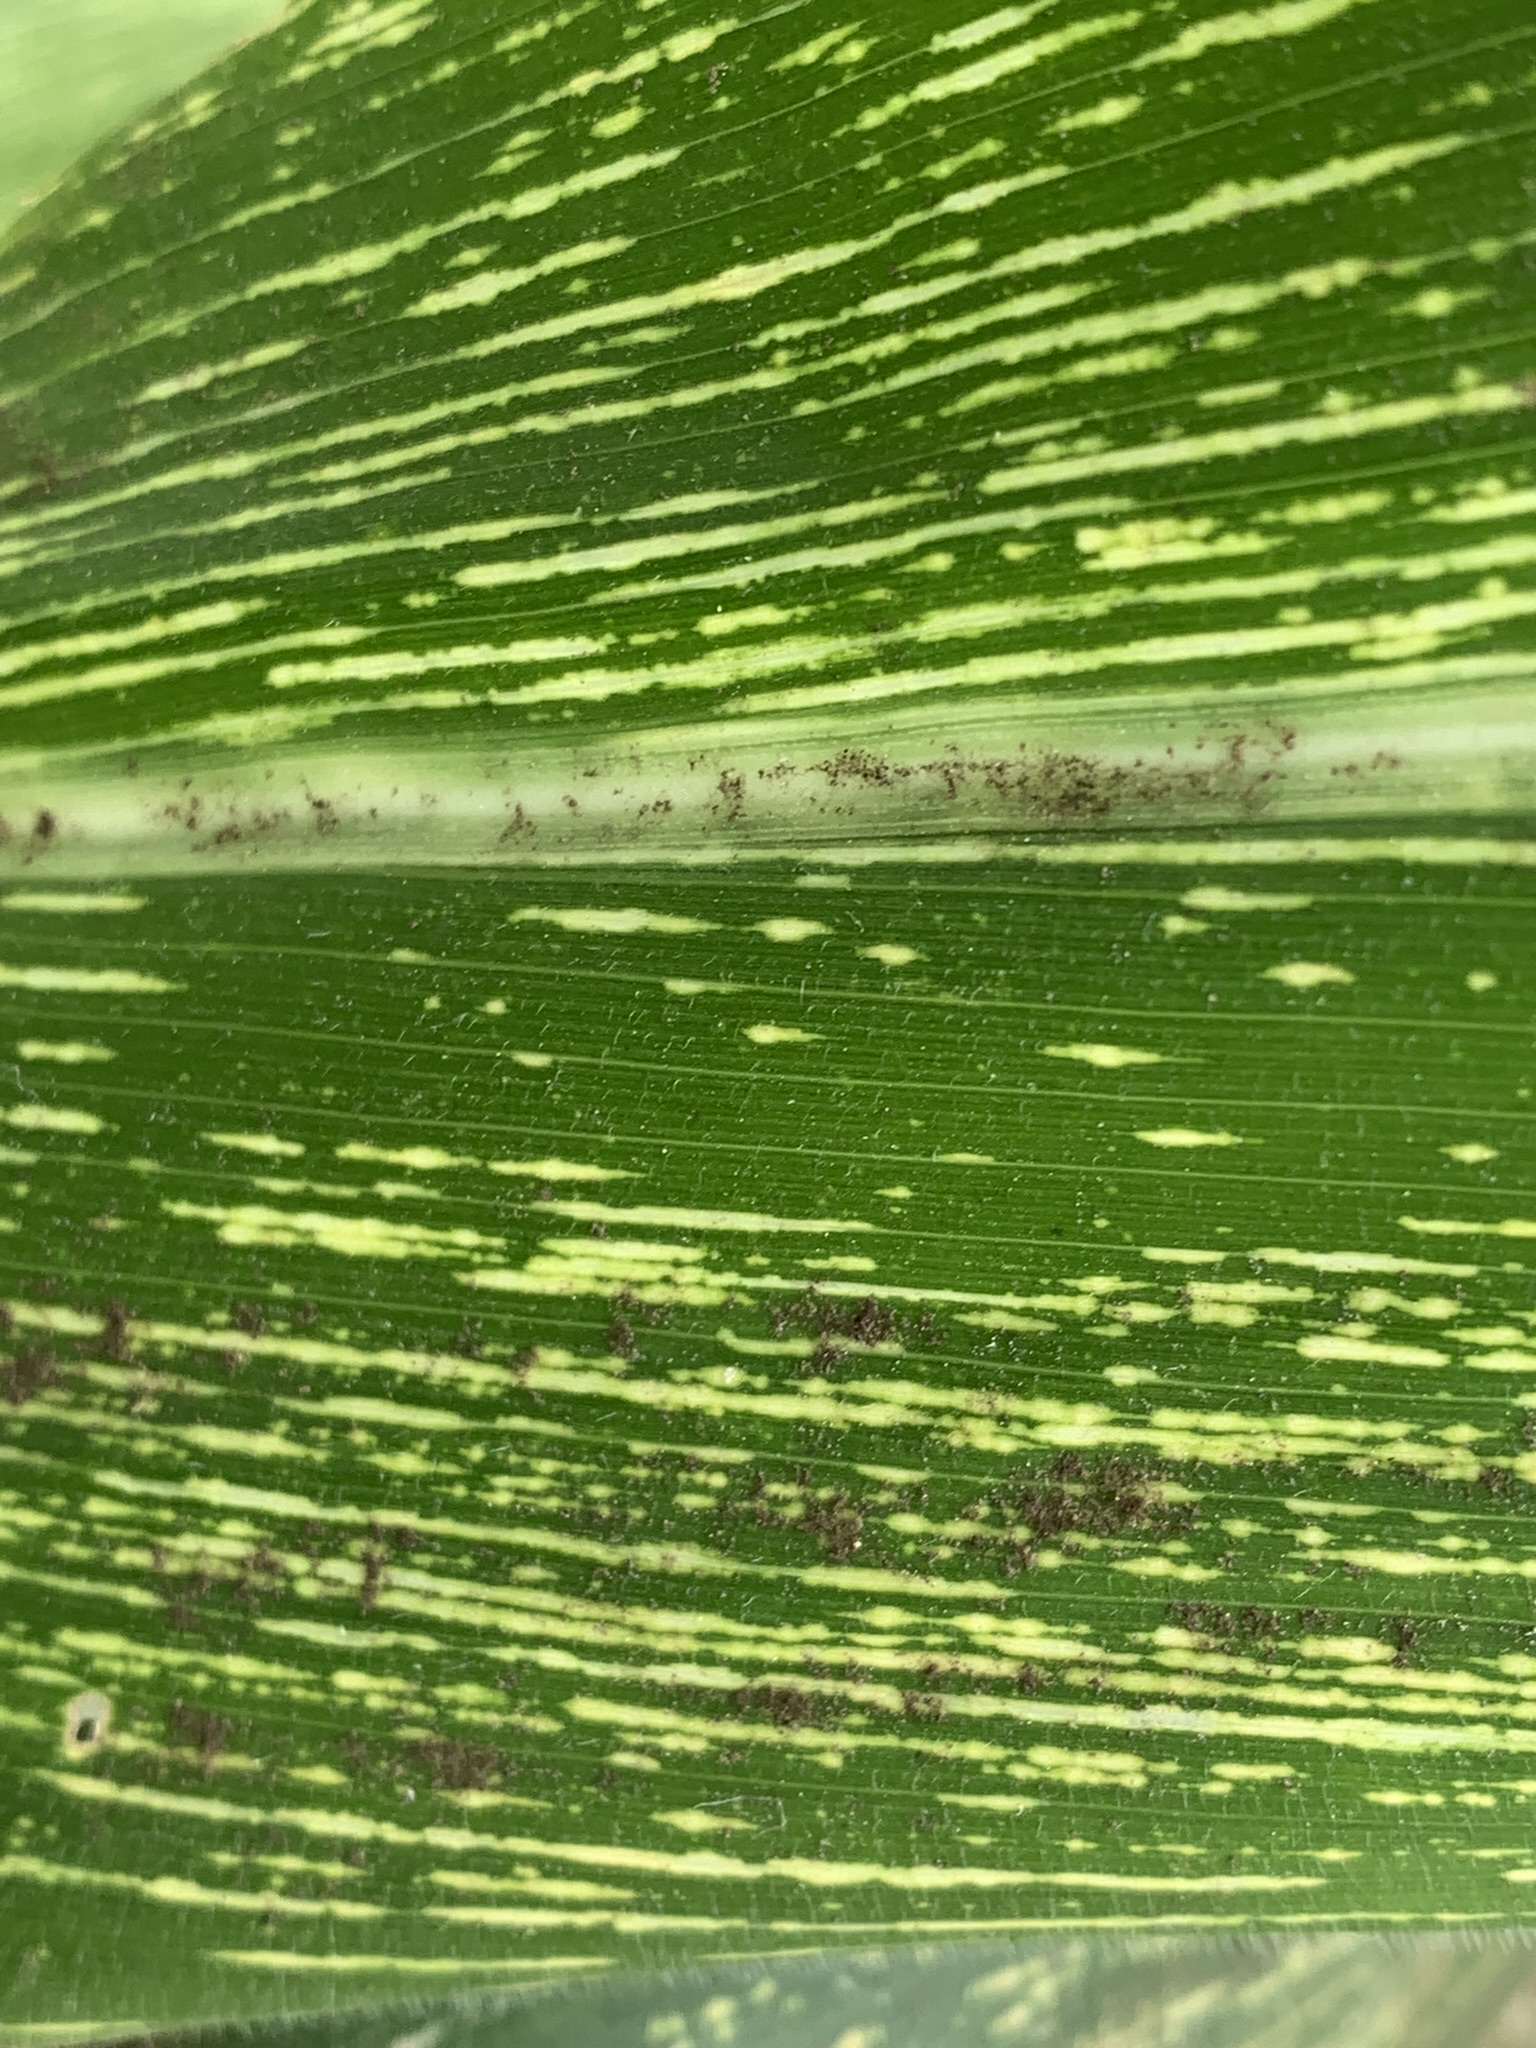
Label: MSV